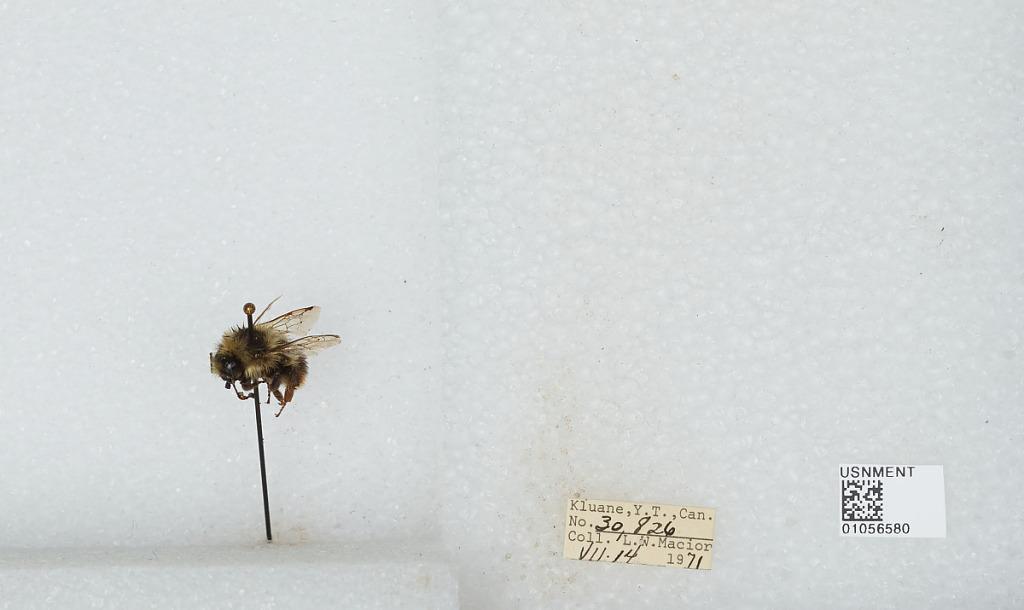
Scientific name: Bombus bifarius nearcticus
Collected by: L. Macior
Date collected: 1971-7-14
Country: Canada
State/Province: Yukon Territory
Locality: Kluane
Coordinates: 60.75, -139.5